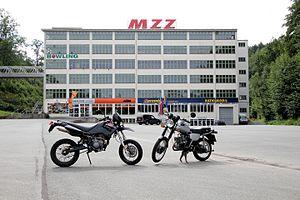
MZ est un constructeur de motocyclettes allemand, issu du démantèlement de la marque DKW à la fin de la Seconde Guerre mondiale.